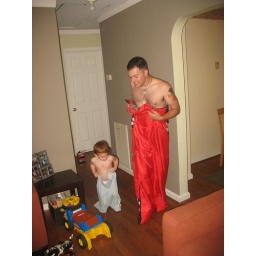
Josh in the babys sleeping bag and little Josh in big Joshs pillow case :)